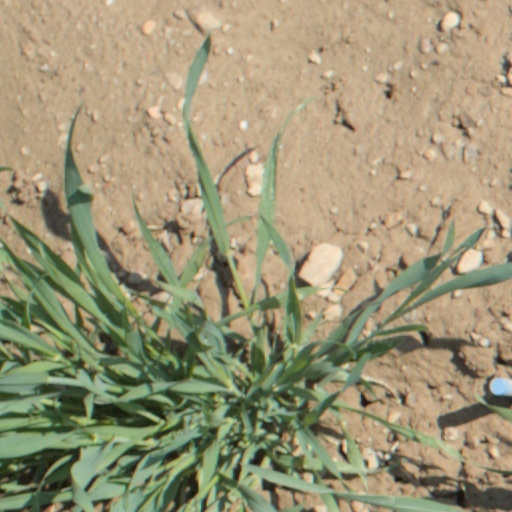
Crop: wheat